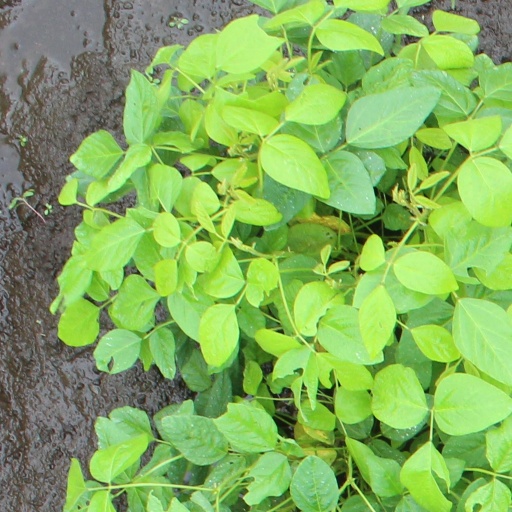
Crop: soybean